Illumina Methylation Assay

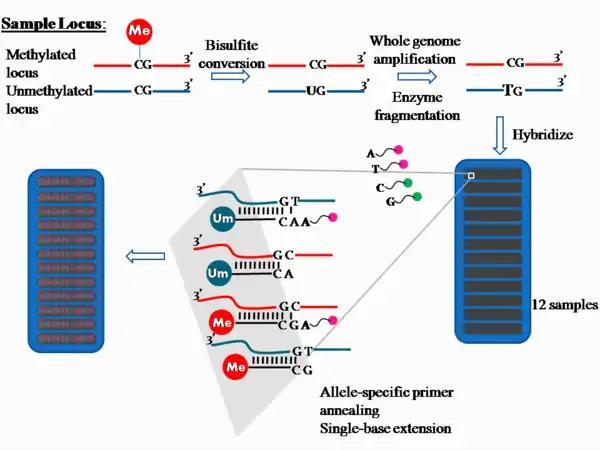
Figure 1. Workflow of the Infinium I assay. A single BeadChip accommodates 12 samples. Only one strand at the (same) locus (corresponding to "e.g." the same strand, maternal and paternal copies in a diploid individual that is heterozygous for methylation at this particular locus) is depicted here. In this example, single-base extension was successful for the two dideoxynucleotides containing adenine, corresponding to one methylated and one unmethylated allele in the original ("i.e.", before bisulphite conversion) genome.

Approximately 1 μg of genomic DNA is used in bisulfite conversion to convert the unmethylated cytosine into uracil. The product contains unconverted cytosine where they were previously methylated, but cytosine converted to uracil if they were previously unmethylated.